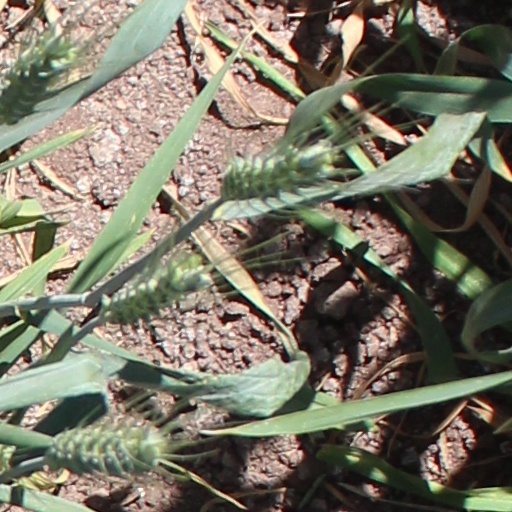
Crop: wheat